Critical Assignment

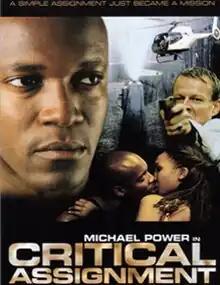
Theatrical release poster

Critical Assignment is a 2004 African action film directed by Jason Xenopoulos. It involves a journalist, Michael Power, who is going against a politician who is acquiring weapons and diverting water from the people.